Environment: real
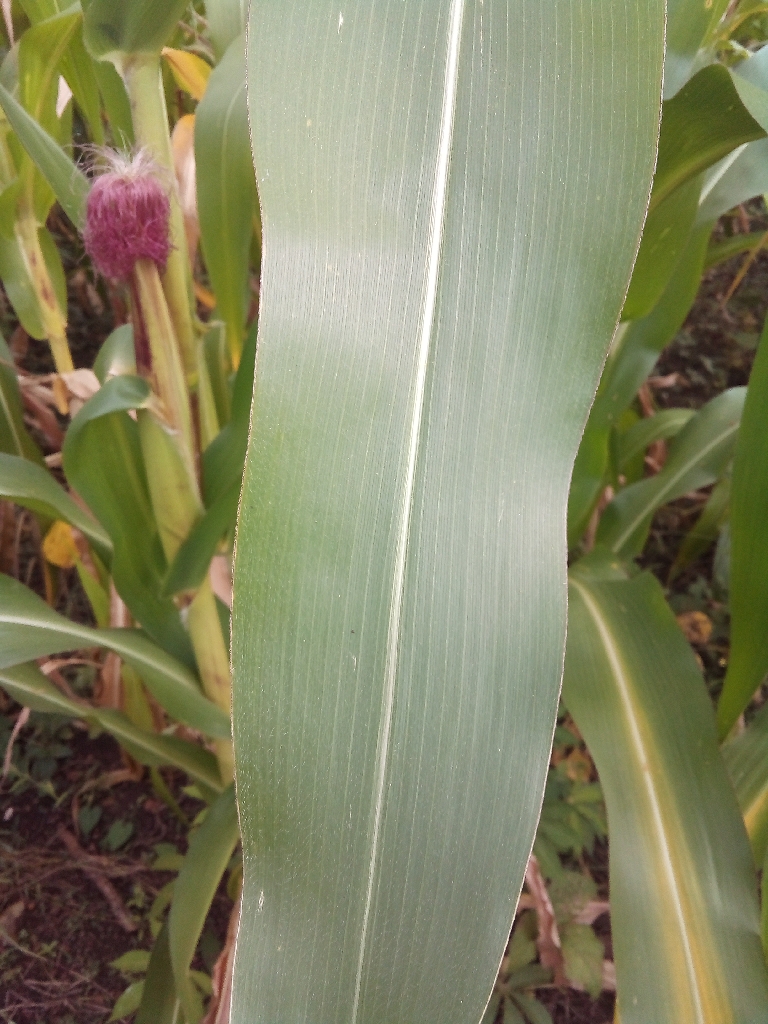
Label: healthy